Olympic Games

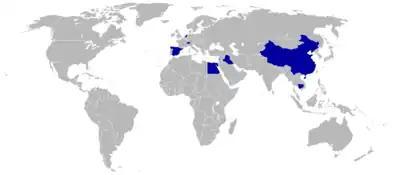
Countries that boycotted the 1956 Summer Olympics (shaded blue)

The ethos of the aristocracy as exemplified in the English public school greatly influenced Pierre de Coubertin. The public schools subscribed to the belief that sport formed an important part of education, an attitude summed up in the saying "mens sana in corpore sano", a healthy mind in a healthy body. In this ethos, a gentleman was one who became an all-rounder, not the best at one specific thing. There was also a prevailing concept of fairness, in which practising or training was considered tantamount to cheating. Those who practised a sport professionally were considered to have an unfair advantage over those who practised it merely as a hobby.